Frank Kameny

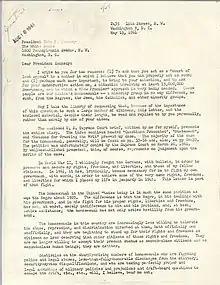
Letter from Kameny to President Kennedy, JFK Library

In late 1961, Frank Kameny co-founded the Washington D.C. branch of the national gay rights organization, Mattachine Society. In the year following the group's founding, Kameny led an initiative to declare the existence of the Mattachine Society of Washington publicly. The group sent letters to every government branch, including the entirety of Congress. Kameny also wrote to President Kennedy asking him to change the rules on homosexuals being purged from the government. The content of the letters included harsh criticism of the government's treatment of homosexuals and asserted that there were over three hundred members of the group. The letter was signed by the president of the Mattachine Society of Washington, Franklin E. Kameny.